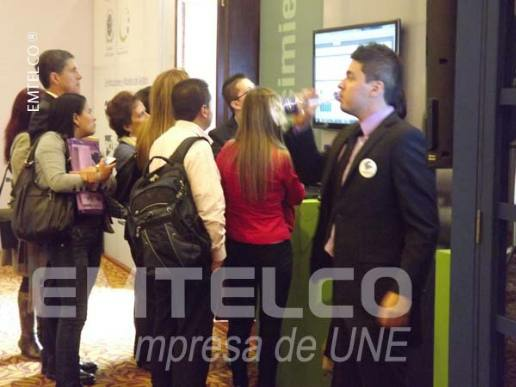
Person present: Yes